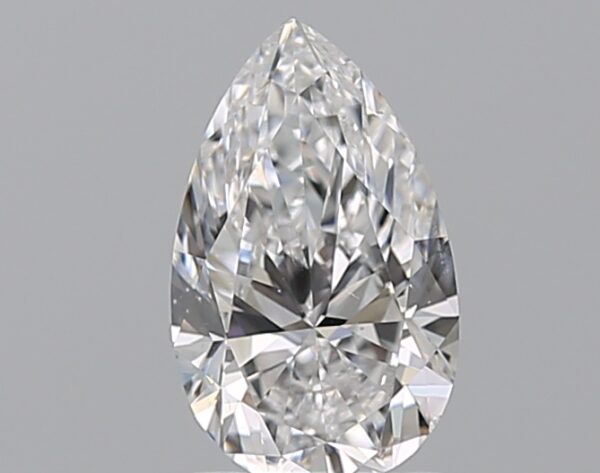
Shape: pear
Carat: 1.2
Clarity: SI1
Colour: D
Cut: EX
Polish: EX
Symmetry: VG
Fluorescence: N
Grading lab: GIA
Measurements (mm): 9.29 x 5.68 x 3.57